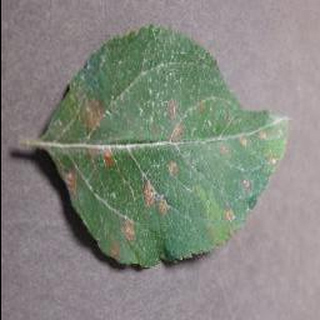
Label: apple_cedar_apple_rust